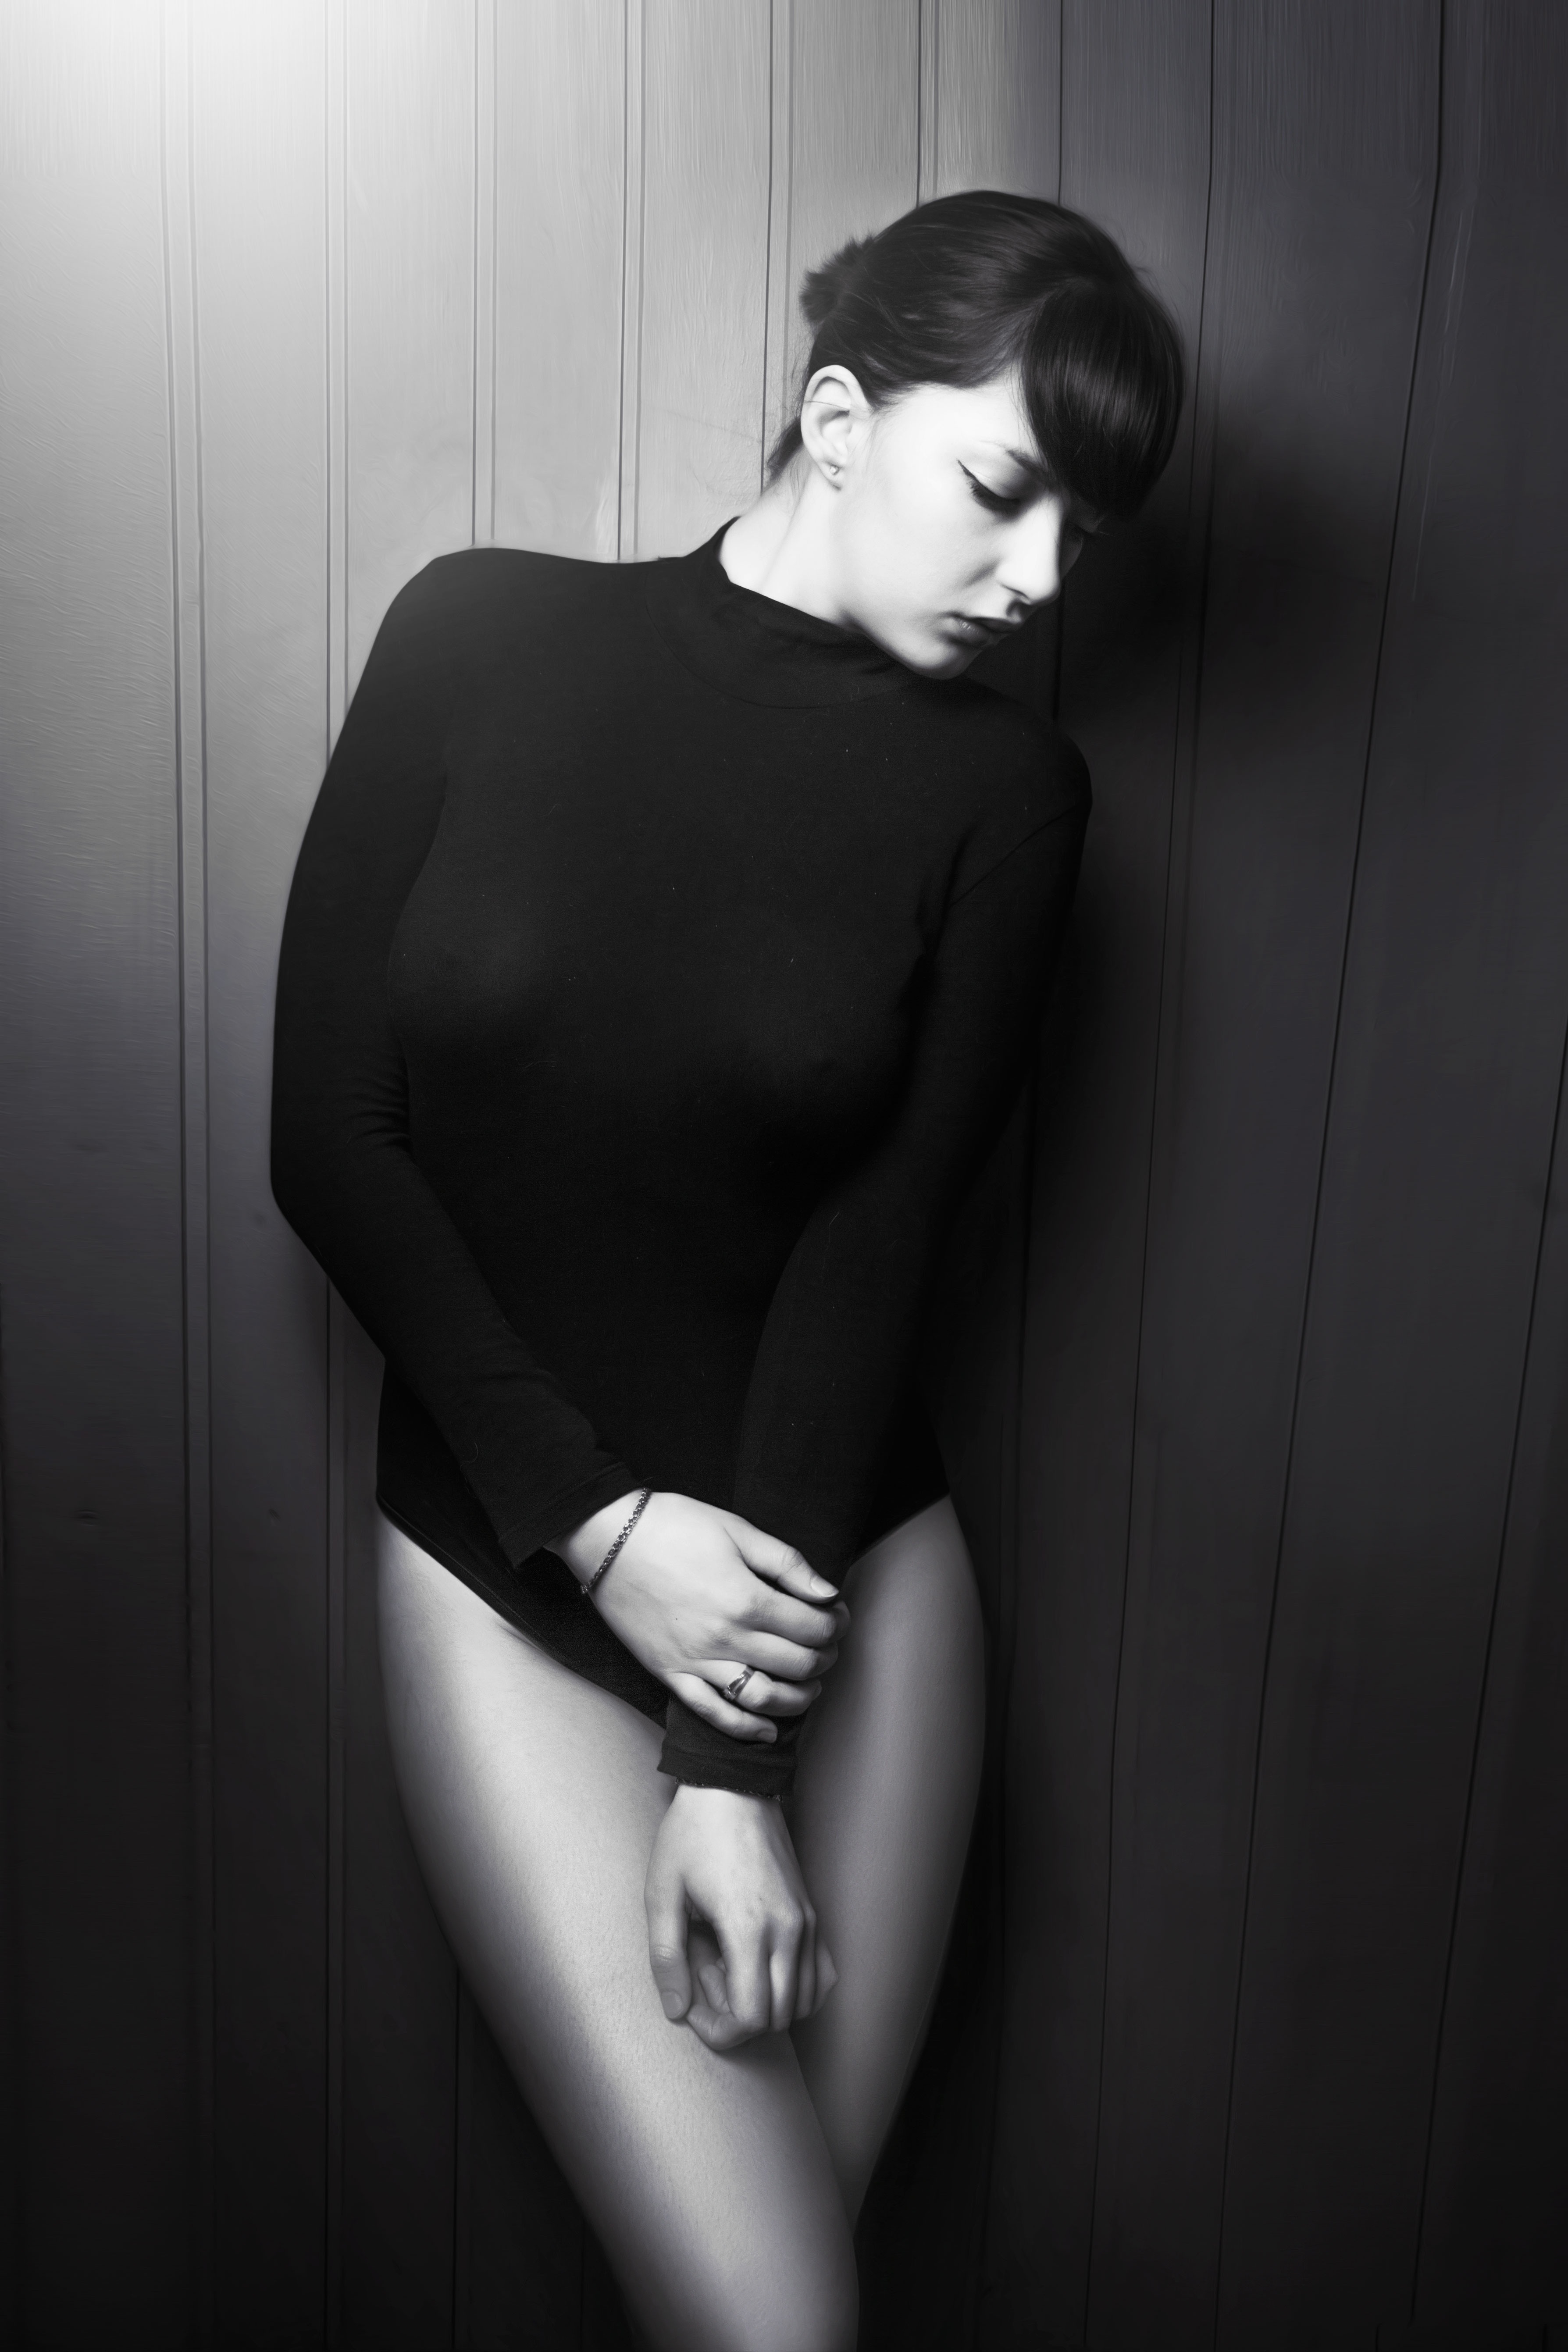
man, person, black and white, girl, woman, hair, white, photography, view, dark, male, female, model, youth, studio, fashion, black, monochrome, lady, arm, hairstyle, muscle, makeup, tuxedo, gentleman, dress, hands, sports, legs, pose, beauty, beautiful, sexy, style, elegant, body, posture, photoshoot, attractive, adult, glamour, photo shoot, formal wear, monochrome photography